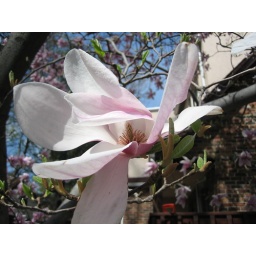
The magnolia tree in Katia's parents' house bloomed recently.